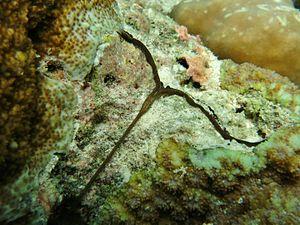
Un ver échiurien (Achaetobonellia maculata
L'atoll de Baa est un archipel circulaire des Maldives situé dans la division administrative du même nom, et comprenant géographiquement la moitié sud de l'atoll Maalhosmadulu.
Les Échiuriens forment un petit groupe de vers marins à larve trochophore.